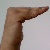
The image shows a hand gesture representing a space in Indian Sign Language.